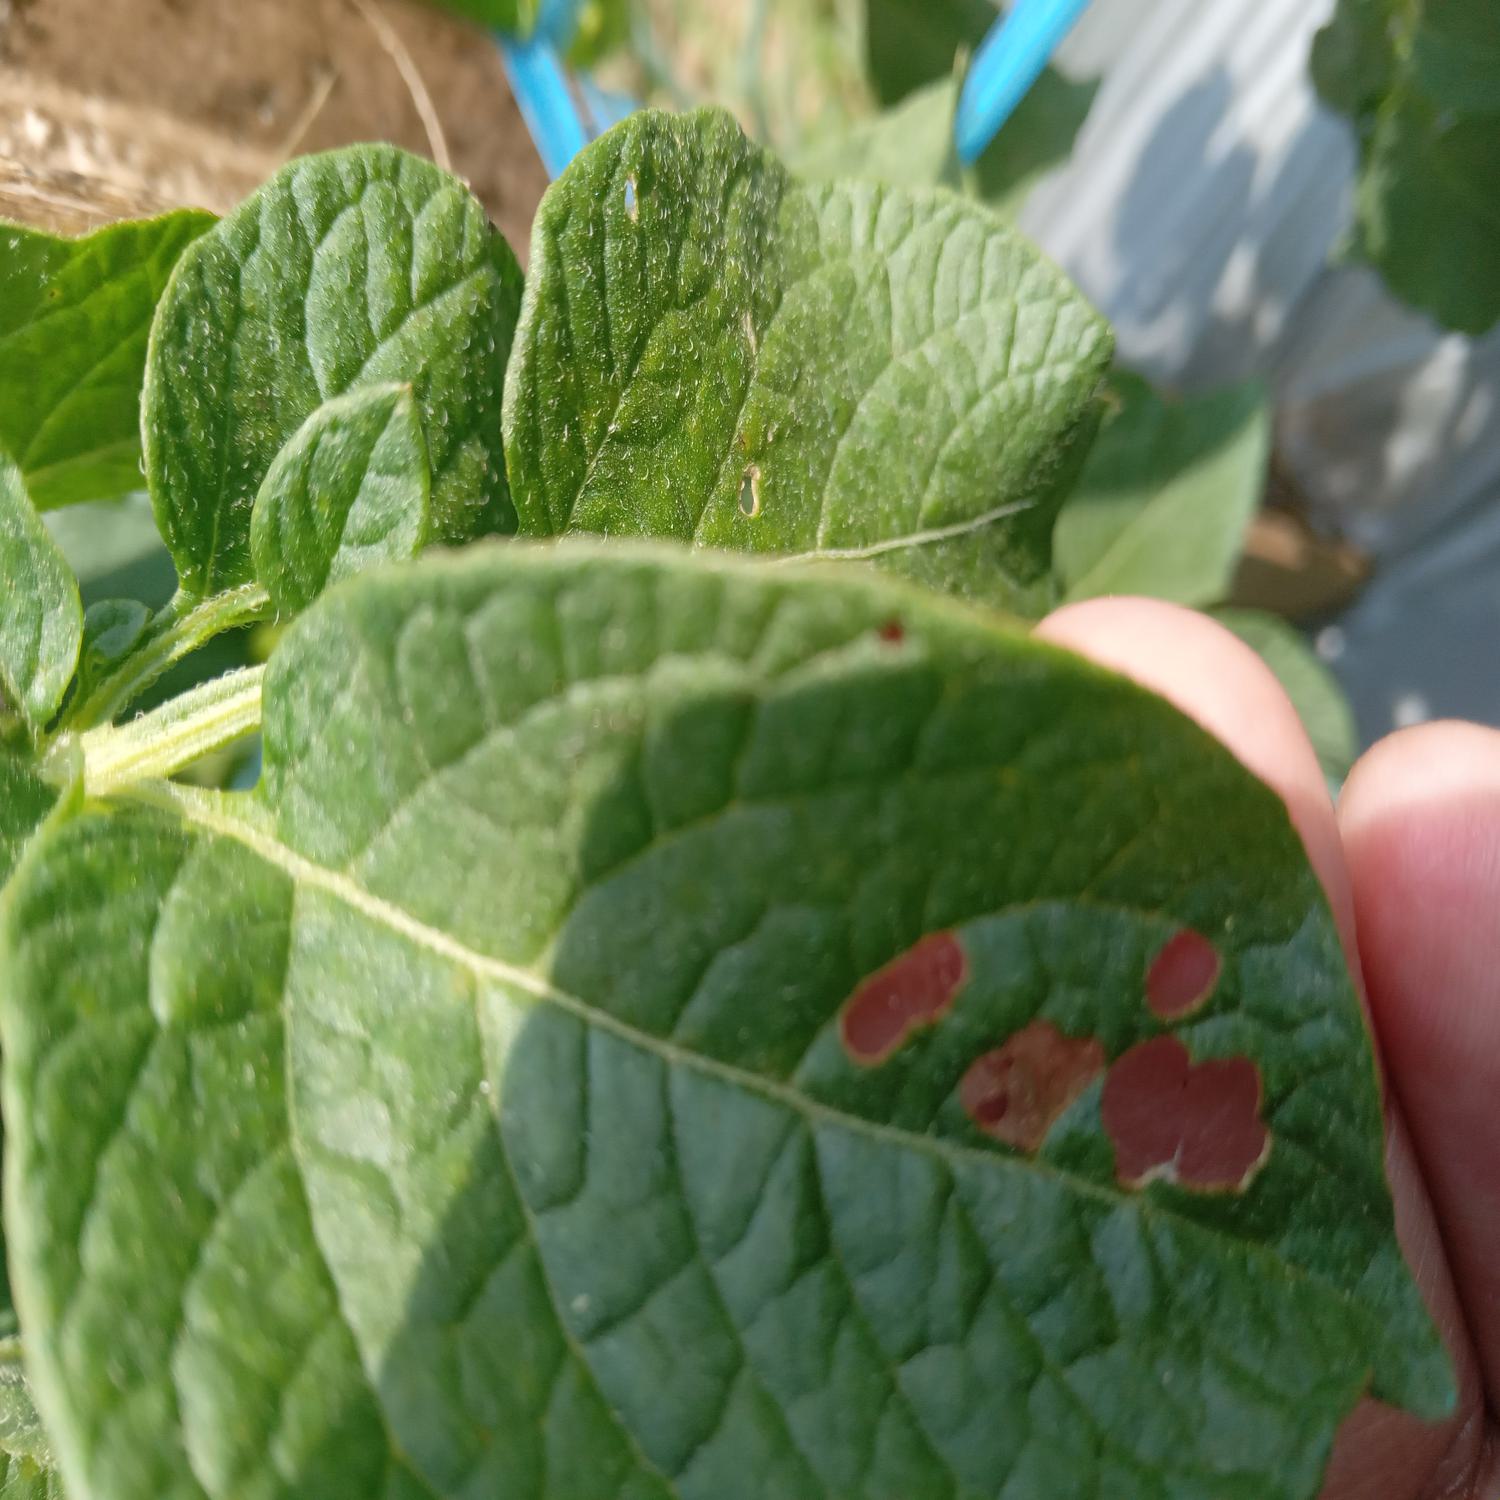
Label: Pest